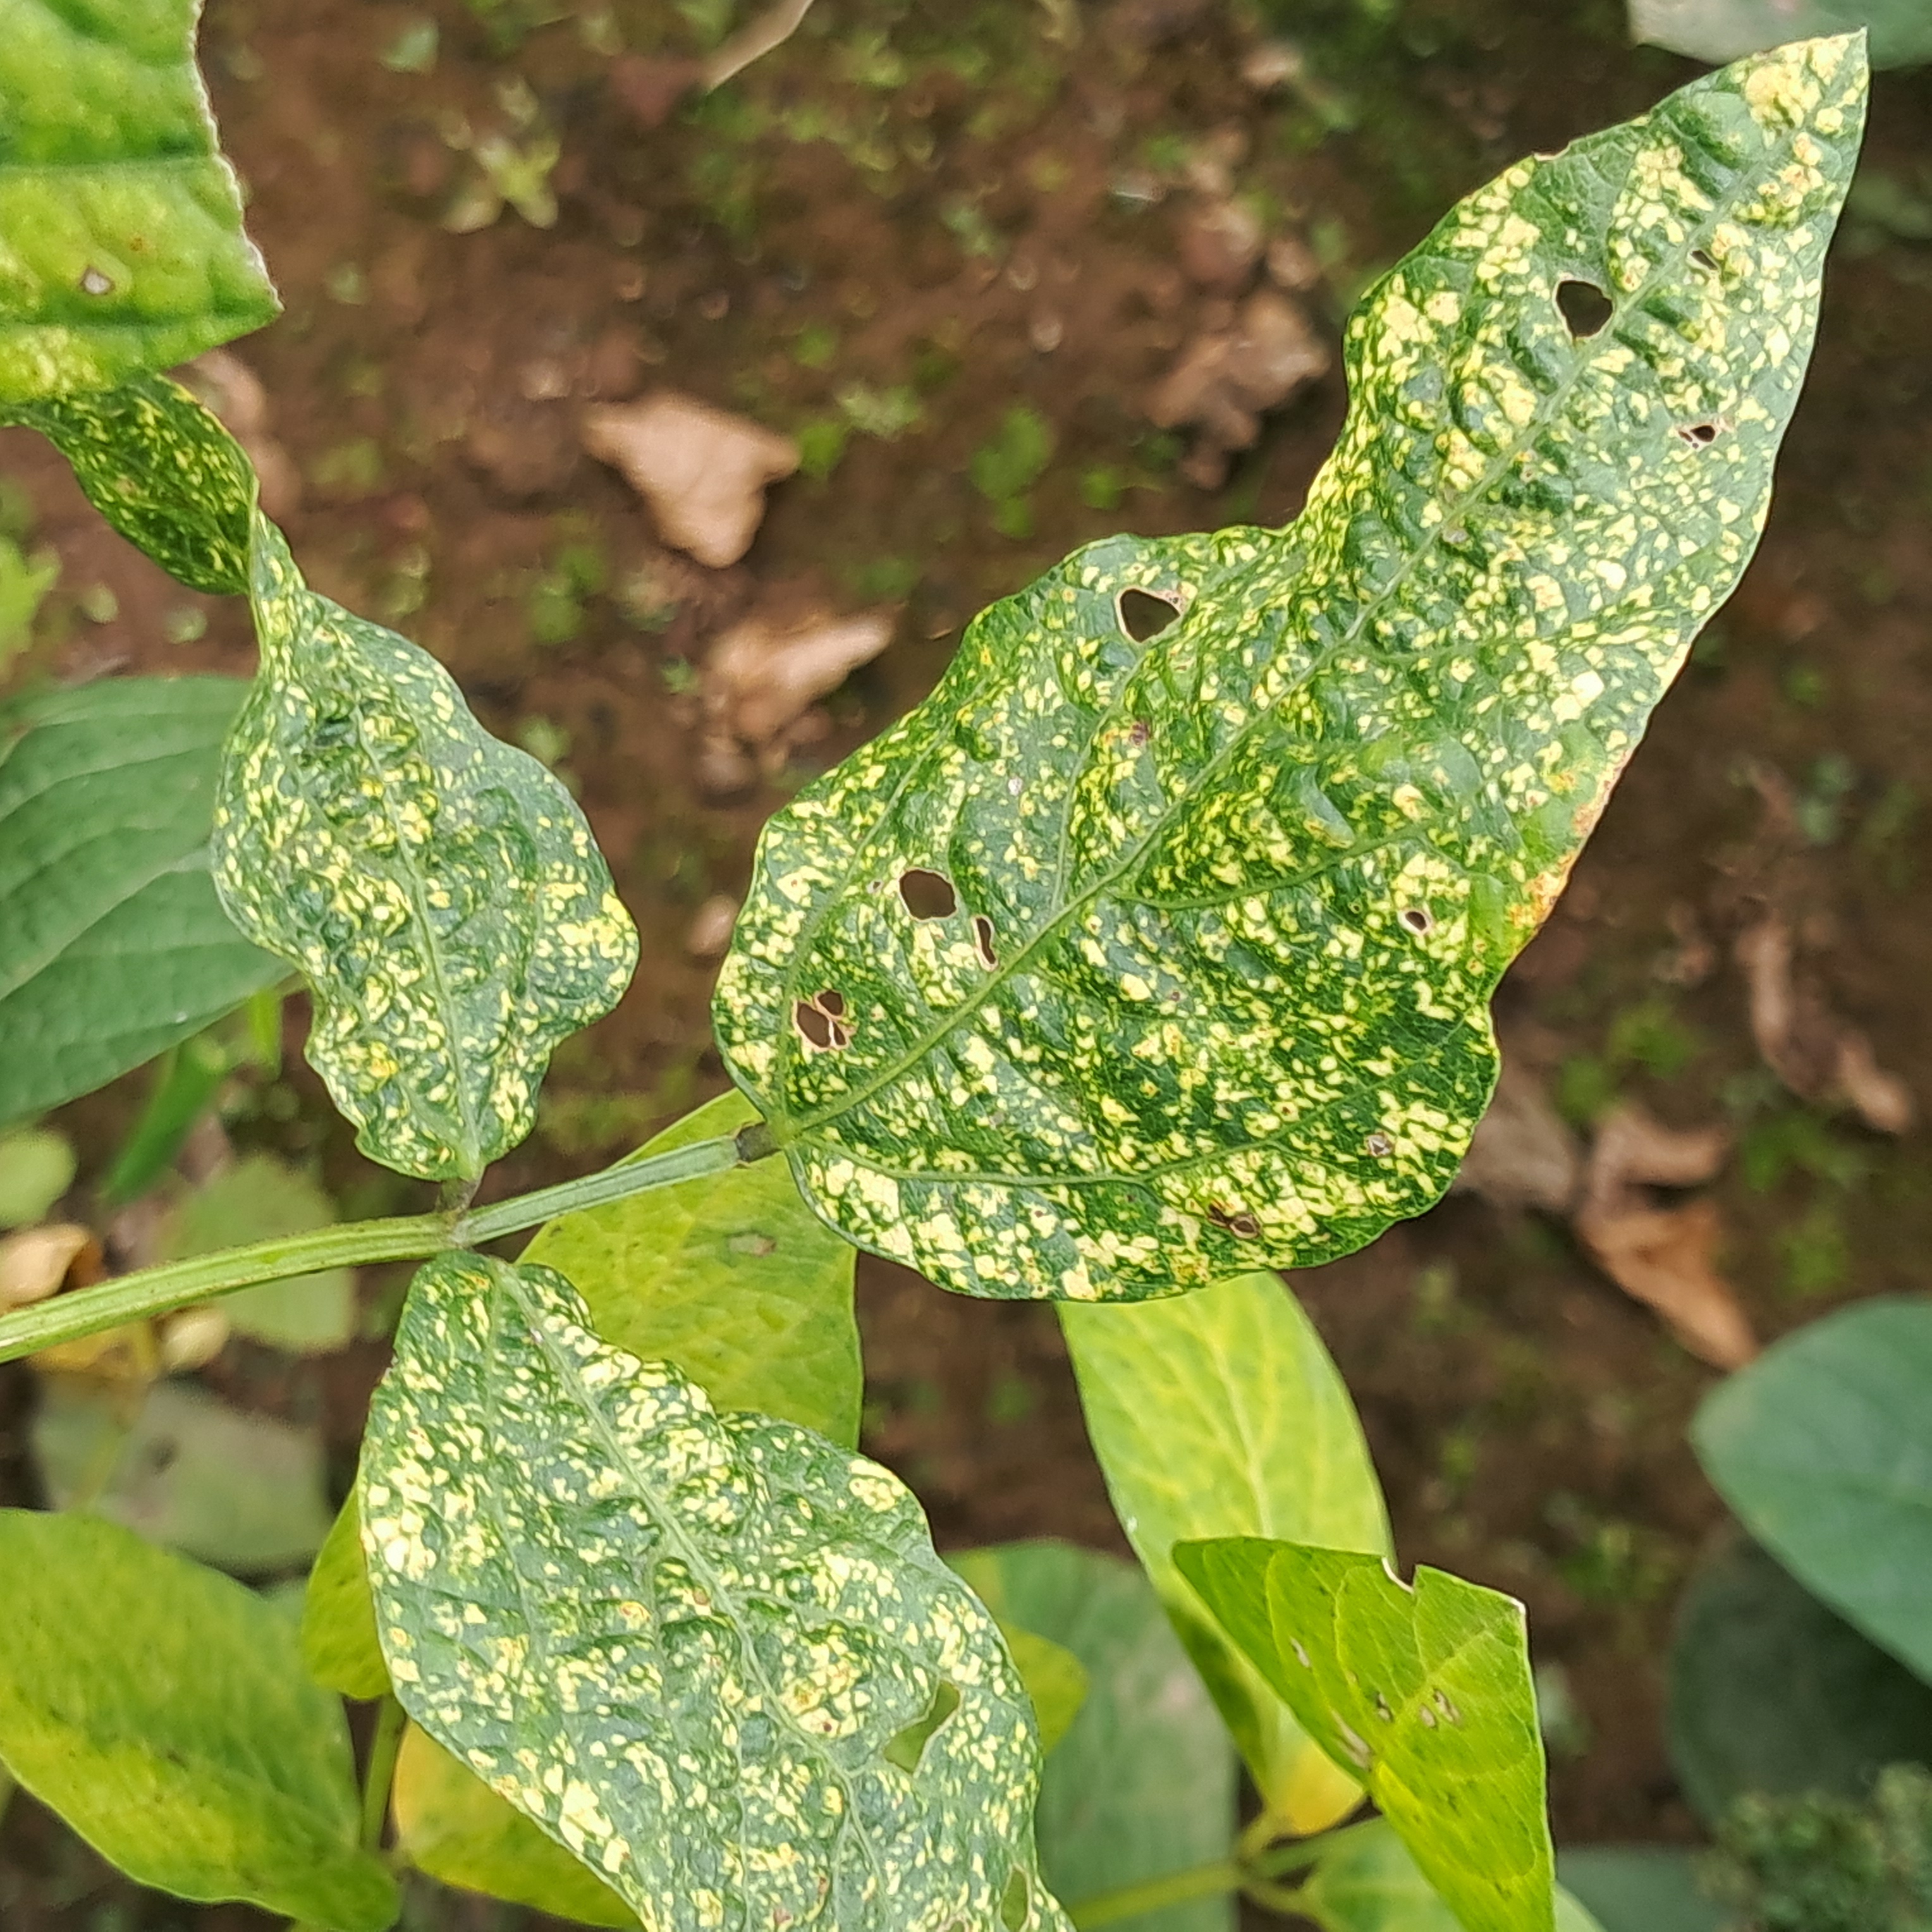
Label: Mosaic